Sarus crane

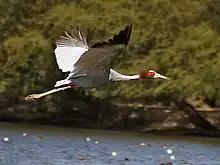
In flight, the black primaries contrast with the otherwise grey wings (Bharatpur, India)

The adult sarus crane is very large, with grey wings and body, a bare red head, collar and nape, a greyish crown, and a long, greenish-grey, pointed bill. In flight, the long neck is held straight, unlike that of a heron (which folds it back), and the black wing tips can be seen; the crane's long, pink legs trail behind them. This bird has a grey ear covert patch, orange-red irises, and a greenish-grey bill. Juveniles have a yellowish base to the bill and the brown-grey head is fully feathered.